The Fleischmann's Yeast Hour

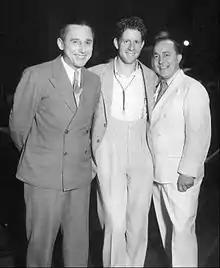
Vallée (center) with Olsen and Johnson, 1932.

The Fleischmann's Yeast Hour (also known as The Rudy Vallée Show, The Fleischmann Yeast Hour, and The Fleischmann Hour) was a pioneering musical variety radio program broadcast on NBC from 1929 to 1936, when it became The Royal Gelatin Hour, continuing until 1939. This program was sponsored by Fleischmann’s Yeast, a popular brand of yeast.